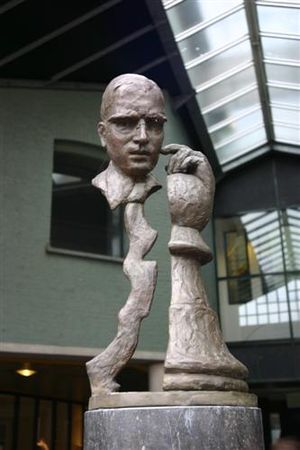
Max Euwe
Skulptur af Max Euwe
Machgielis Euwe var en hollandsk matematiker, skakstormester, skakskribent og skakfunktionær. Han blev den femte officielle verdensmester i skak, da han slog Alexander Aljechin i en match i 1935, men tabte titlen i returmatchen i 1937.